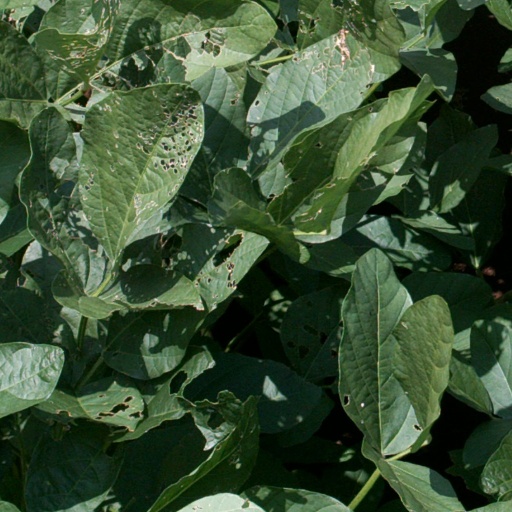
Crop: soybean